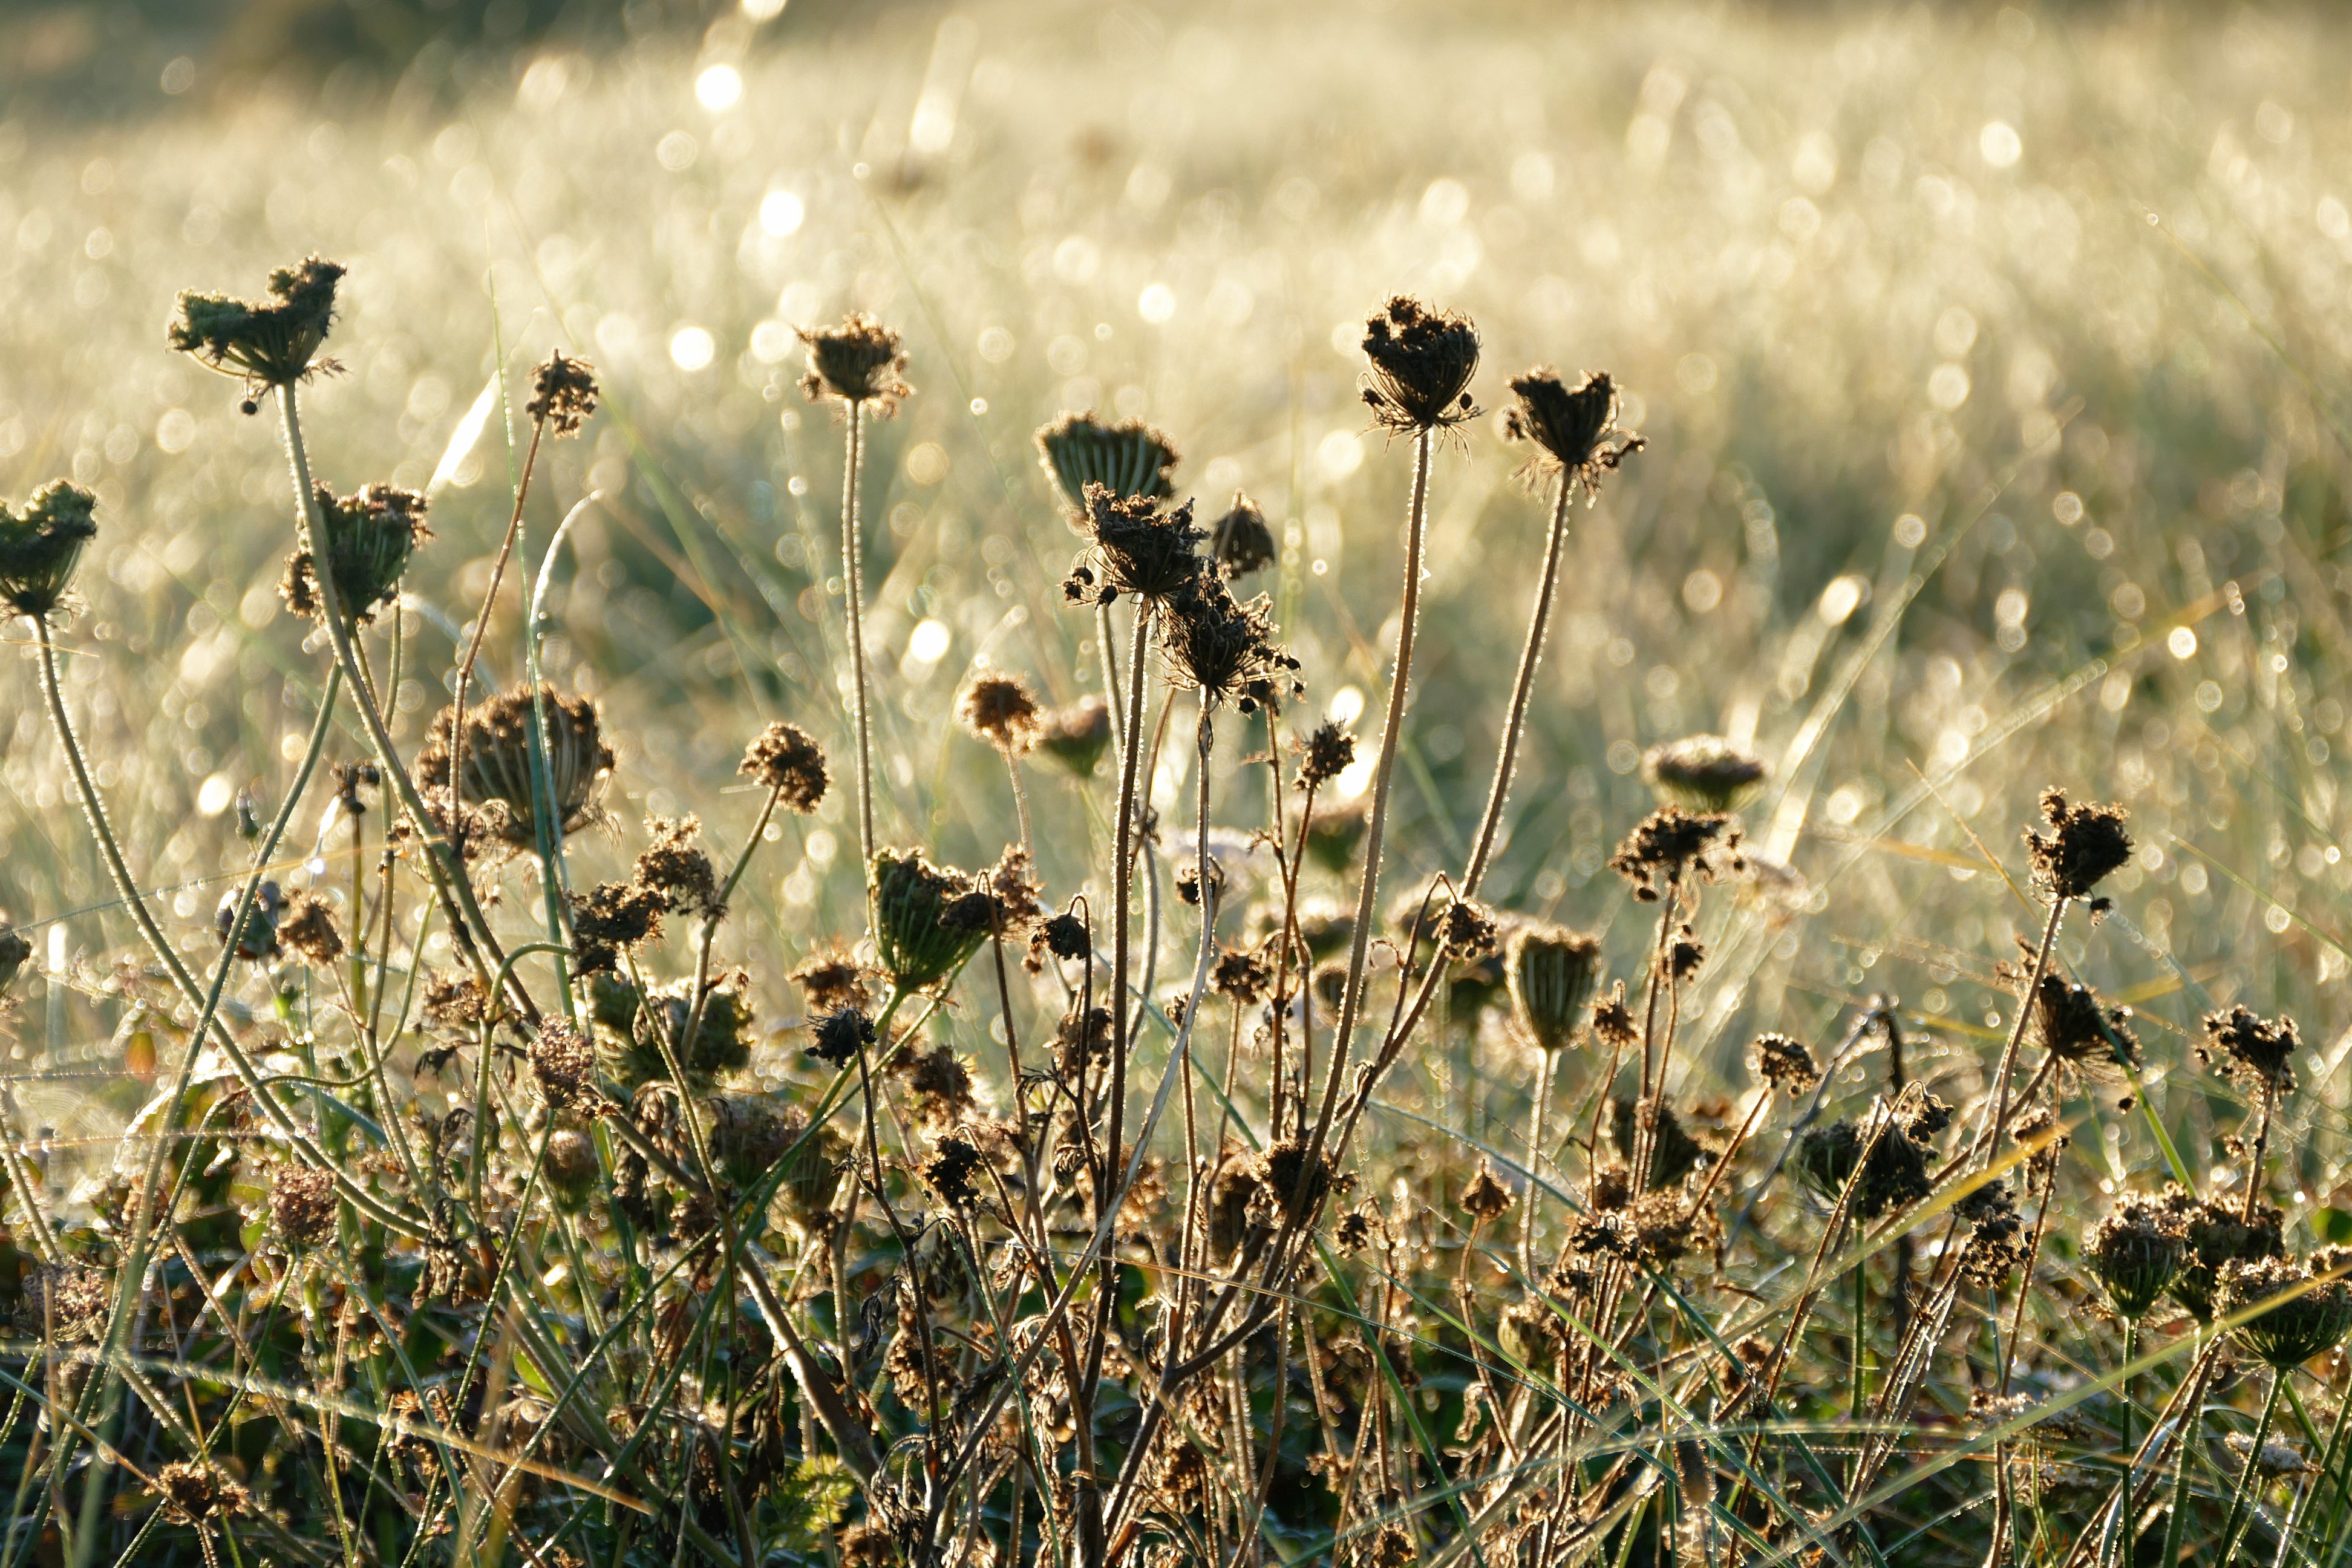
landscape, nature, grass, outdoor, blossom, light, growth, plant, sunshine, field, meadow, prairie, warm, countryside, sunlight, morning, leaf, flower, wild, environment, foliage, spring, green, shine, natural, scenery, botany, blooming, environmental, yellow, garden, flora, season, botanical, plants, greenery, wildflower, flowers, wild flowers, leaves, sunny, gold, gardening, grassland, rays, common, springtime, flowering, spring flower, macro photography, flowering plant, daisy family, contre jour, leafage, leafness, grass family, plant stem, land plant